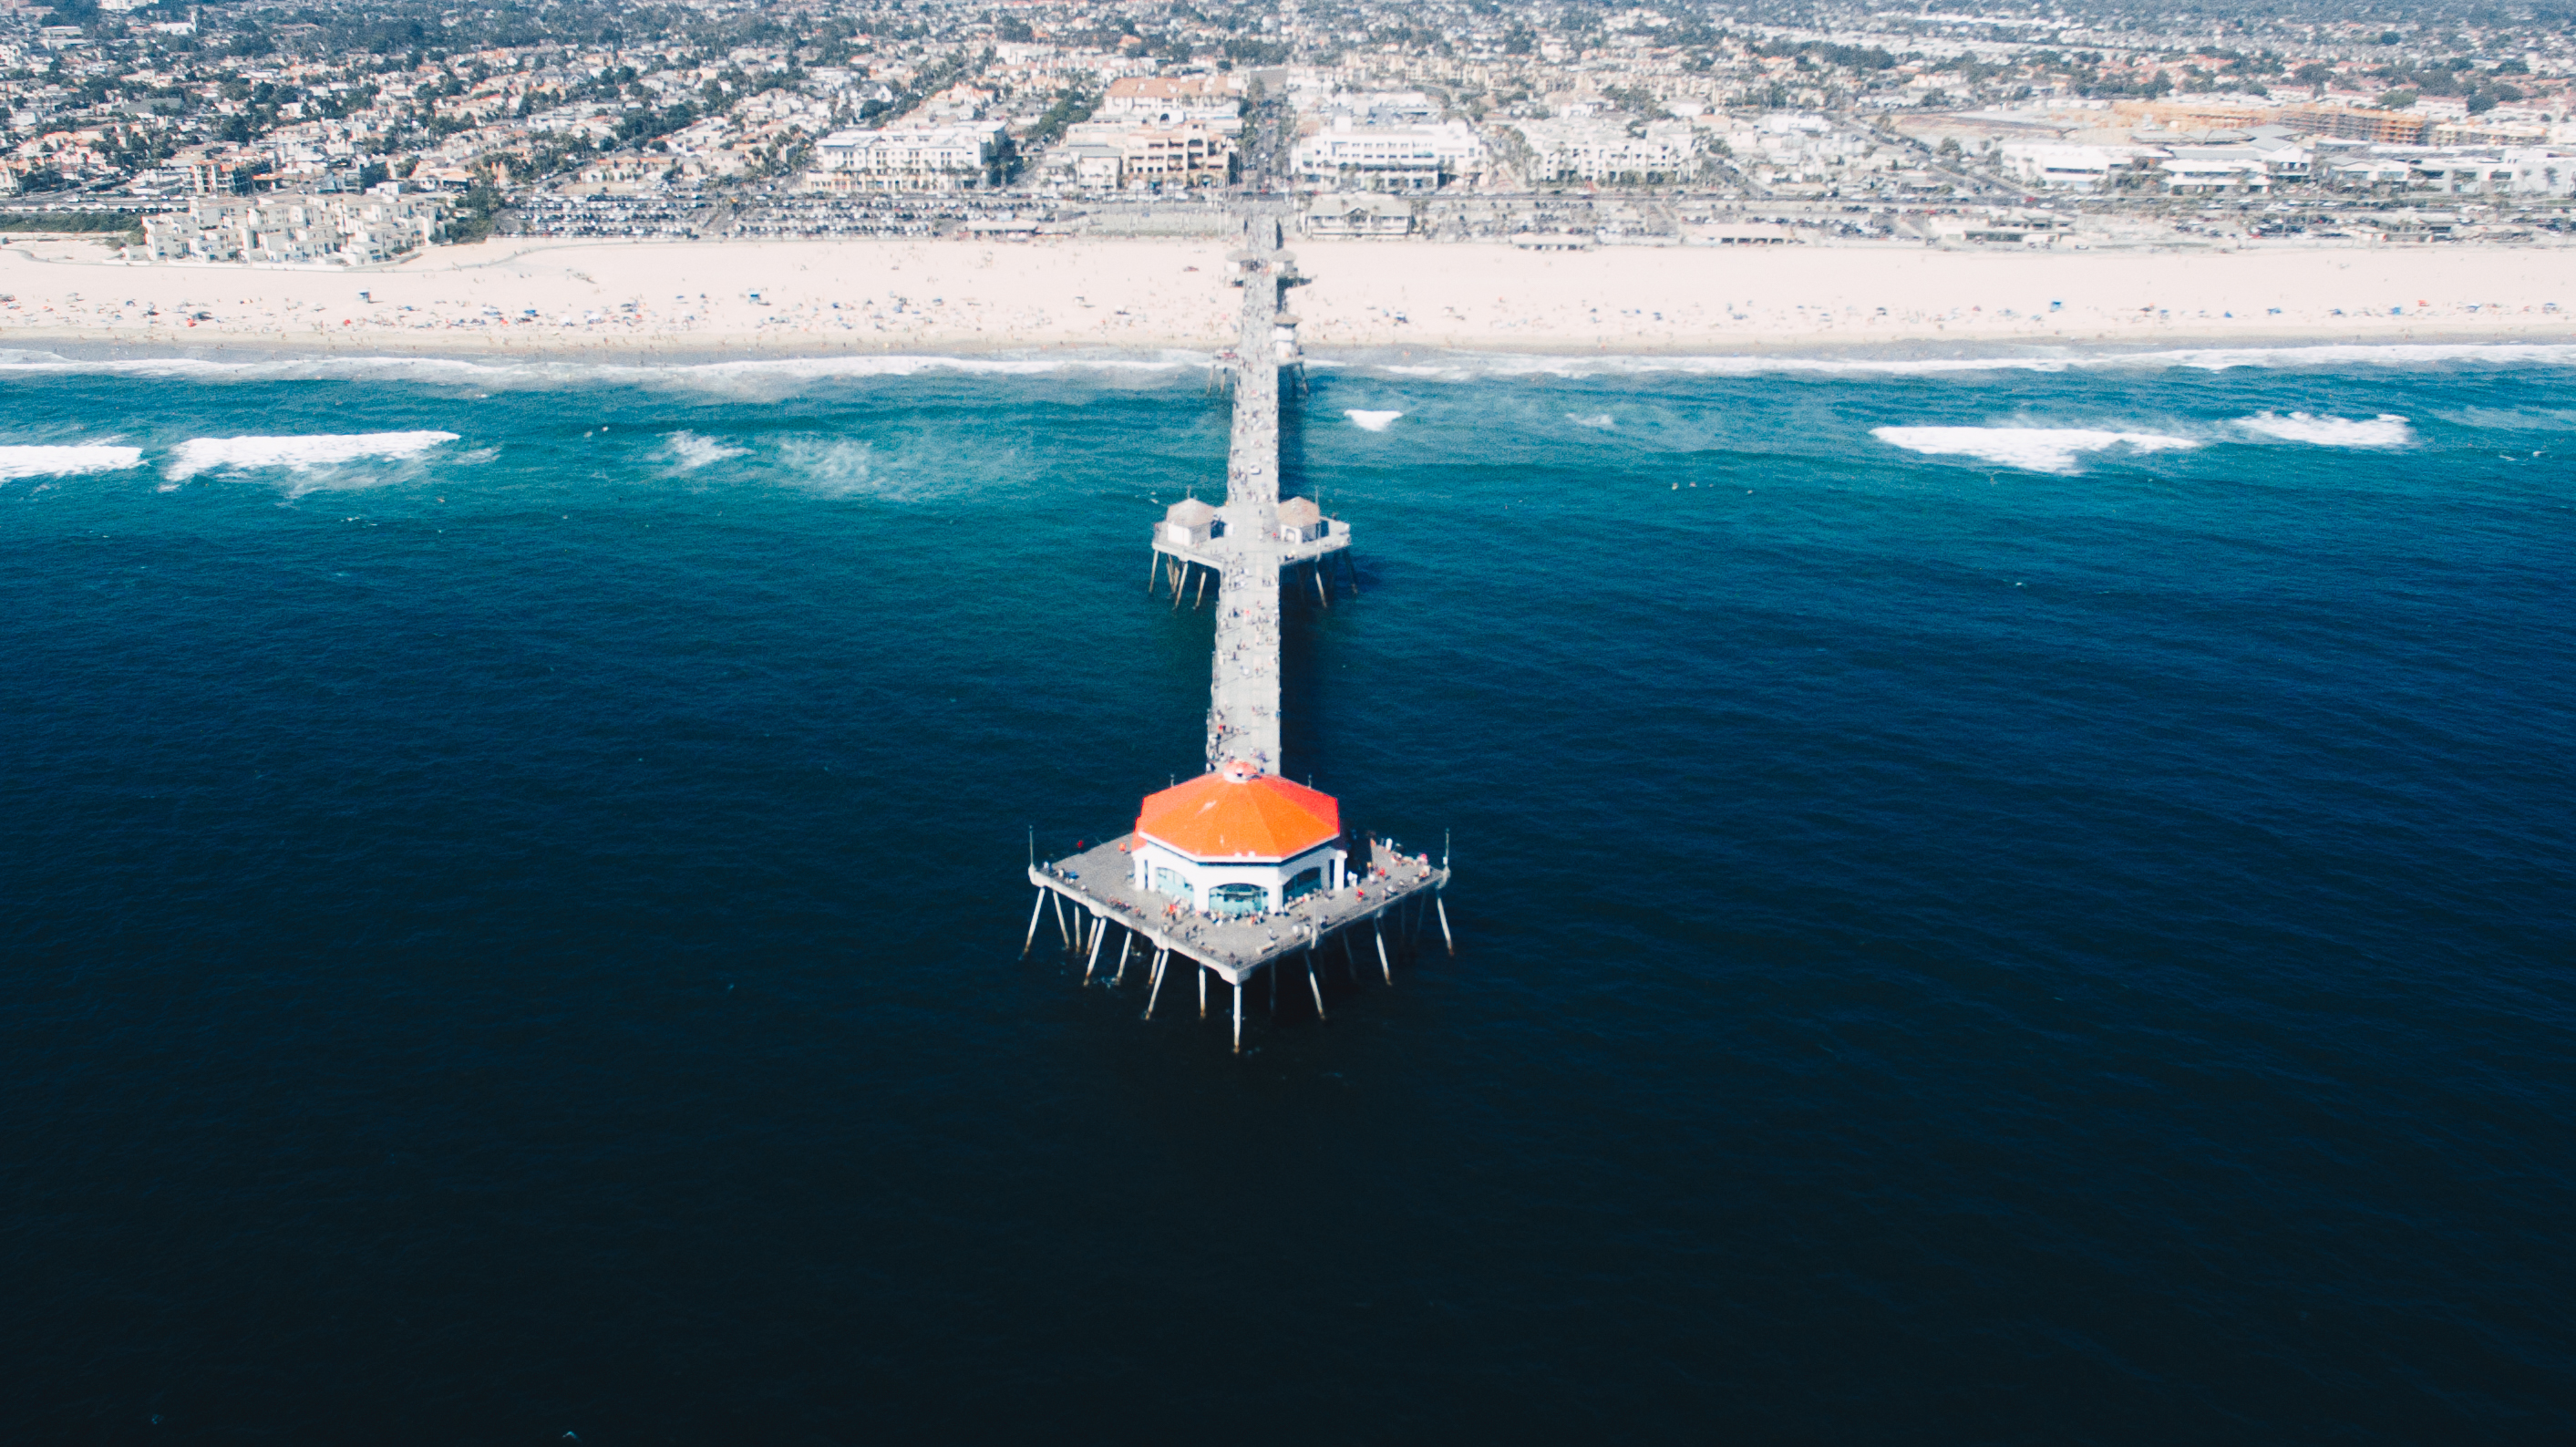
beach, sea, coast, water, ocean, horizon, wind, pier, vehicle, tower, seashore, atmosphere of earth